Michael Malarkey

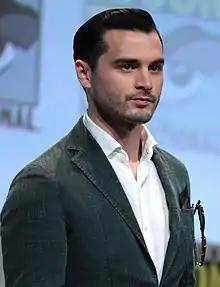
Malarkey in 2015

Michael Karim Malarkey (born 21 June 1983) is a British-American actor and musician. He is best known for playing the role of Enzo St. John in the series "The Vampire Diaries".